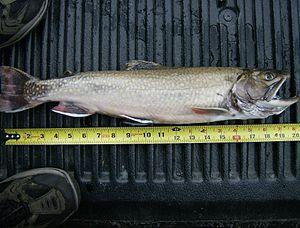
Image d'une omble de fontaine (truite mouchetée).Pêché dans le Clearwater brook 12 juillet 2010
L'omble de fontaine aussi appelé saumon de fontaine, ou truite mouchetée, est une espèce de poissons originaire d'Amérique du Nord qui a été introduit dans de nombreux pays tempérés. C'est un poisson d'eau vive, douce ou anadrome exigeant en oxygène dissous. Les populations anadromes sont appelés truites bleues, en référence à leurs coloration plus argentée qui contraste avec celle entièrement d'eau douce. Souvent elles sont simplement appelées truite de mer ce qui prête à confusion avec toutes les espèces de truites anadromes qui sont toutes respectivement appelées truites de mer dans leur environnement respectif.